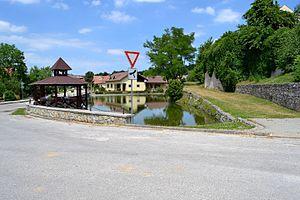
Veľký Klíž est un village de Slovaquie situé dans la région de Trenčín.